Oxygen minimum zone

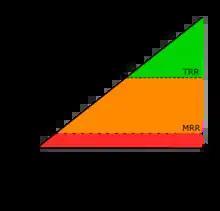
Respiration- Pcrit and Pleth

Since bioavailability is specific to each organism and temperature, calculation of these thresholds is done experimentally by measuring activity and respiration rates under different temperature and oxygen conditions, or by collecting data from separate studies.